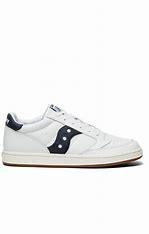
Brand: Saucony
Model: Jazz Court